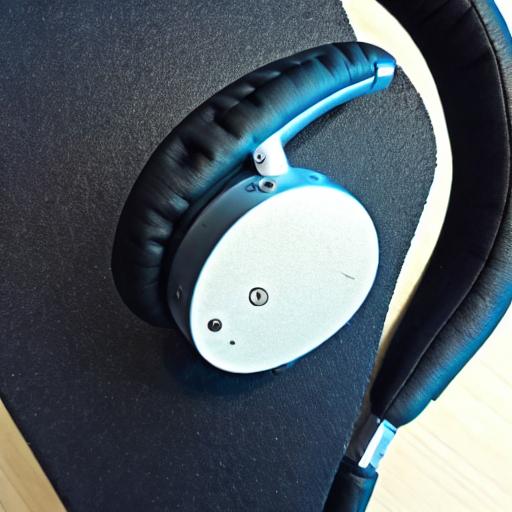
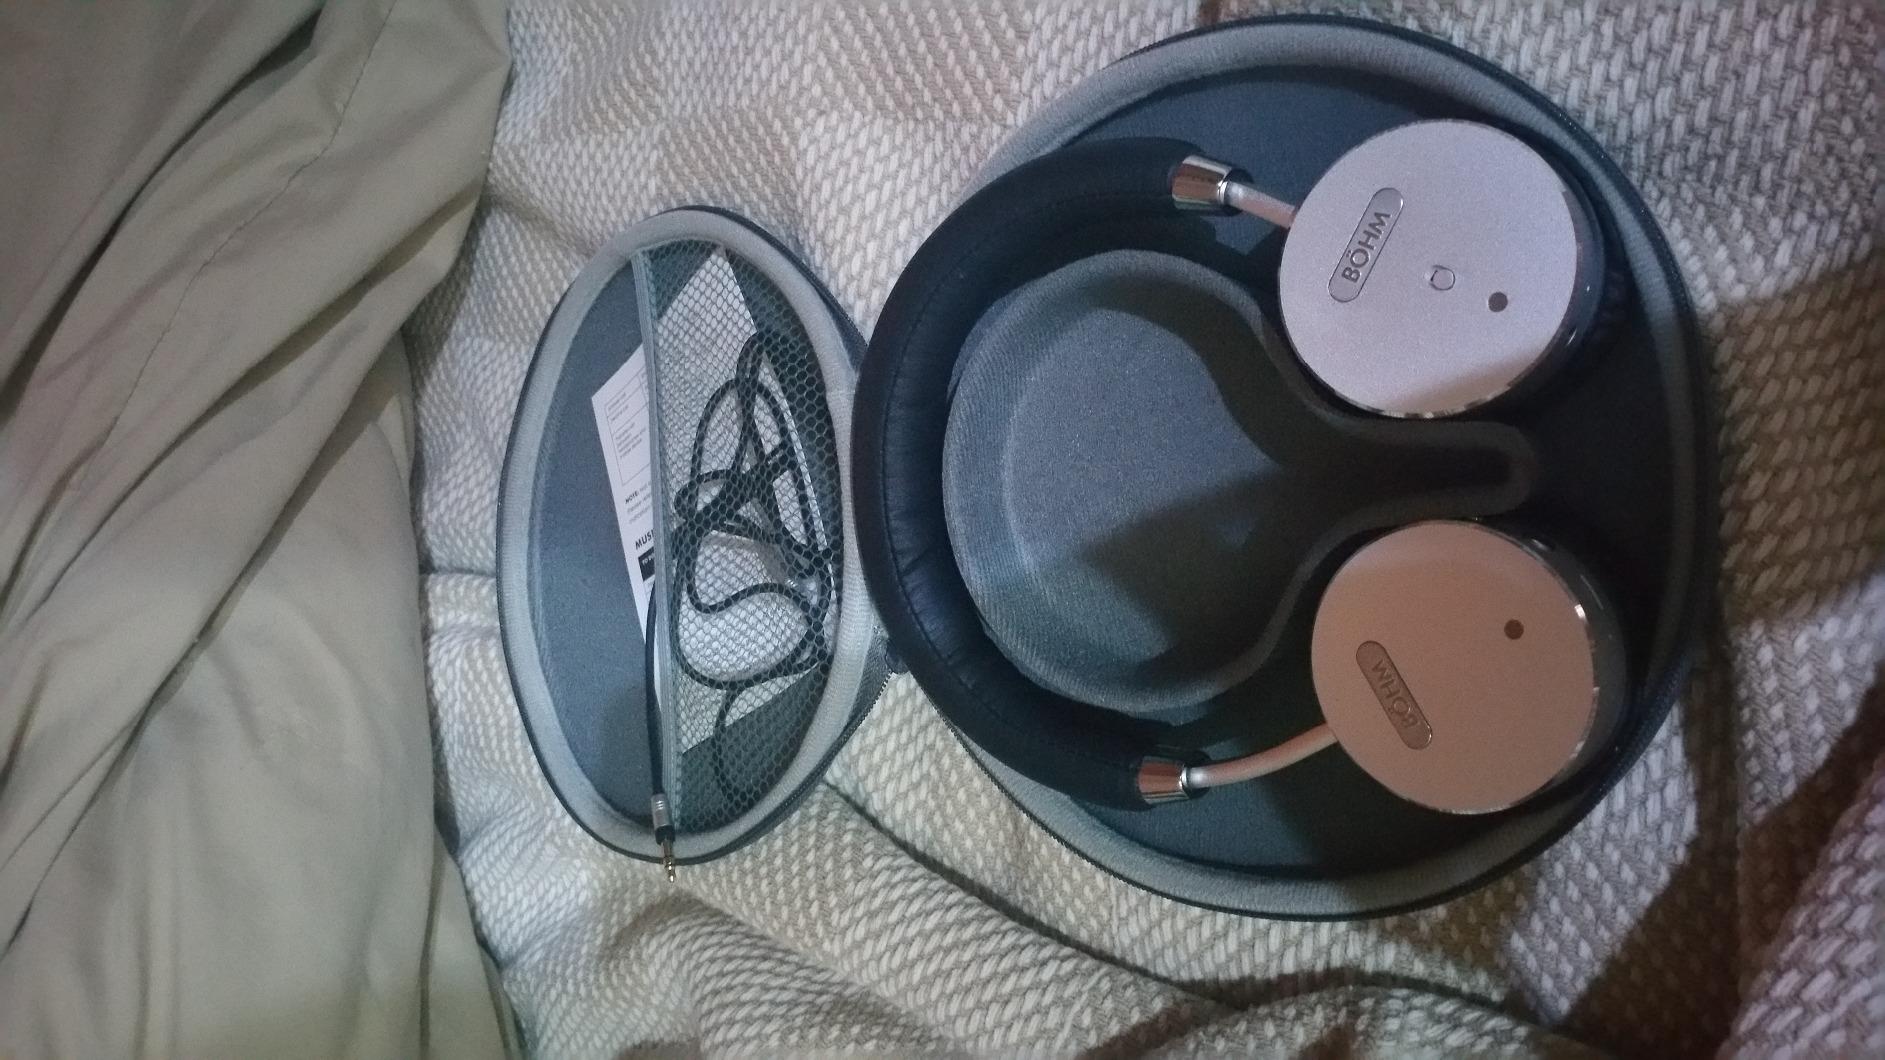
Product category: headphones
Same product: no